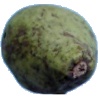
Label: Pear Stone 1